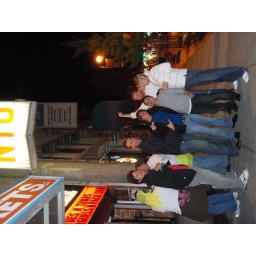
standing under what ends up being quite the paradox of a bar name.